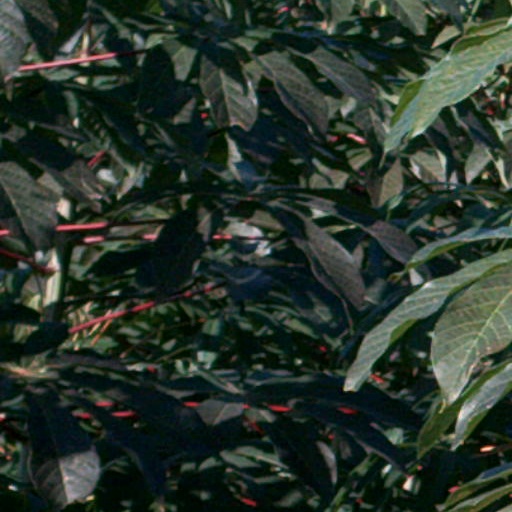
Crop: cassava